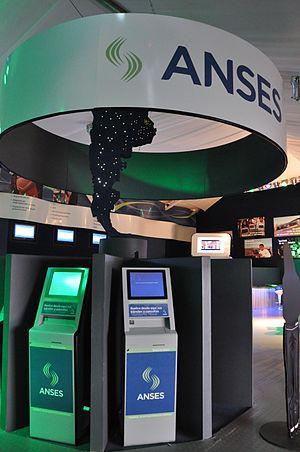
L'Agence nationale de la sécurité sociale est un organisme décentralisé de l'Administration fédérale argentine. Cette agence, dépendante du ministère de Travail, de l'Emploi et de la Sécurité sociale, gère notamment les prestations de sécurité sociale, parmi lesquelles figurent les allocations familiales, les indemnités chômage, le système d'Allocation universelle par fils, service prévisionnel, remboursements, information et registres des salariés.